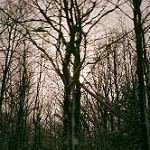
Label: forest